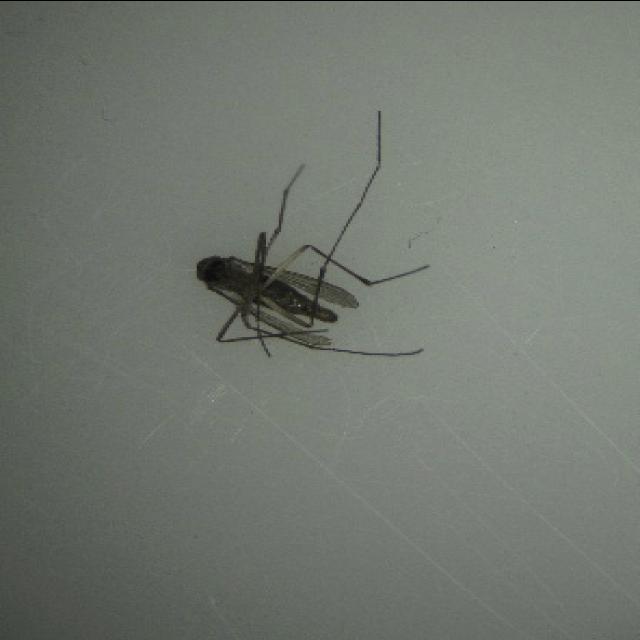
Species: culex_tritaeniorhynchus